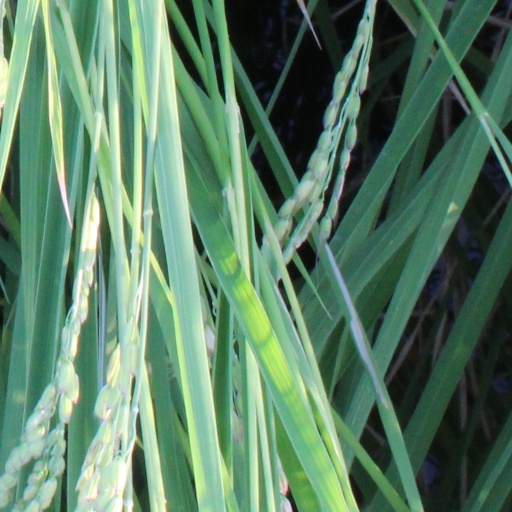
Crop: rice